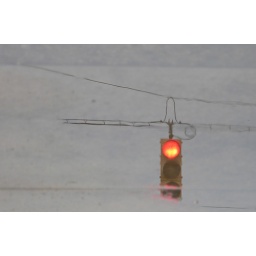
reflection of a traffic light in rain water standing on the road